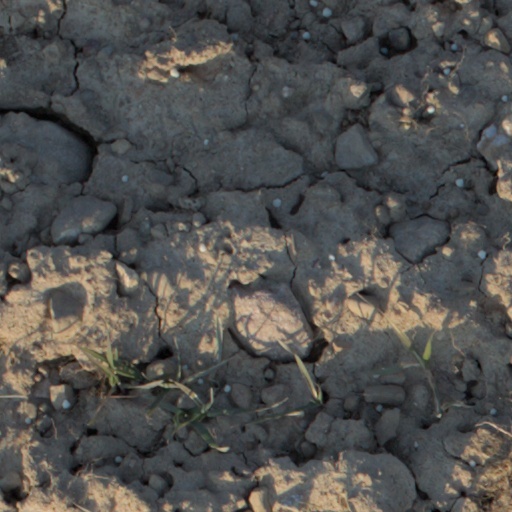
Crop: wheat